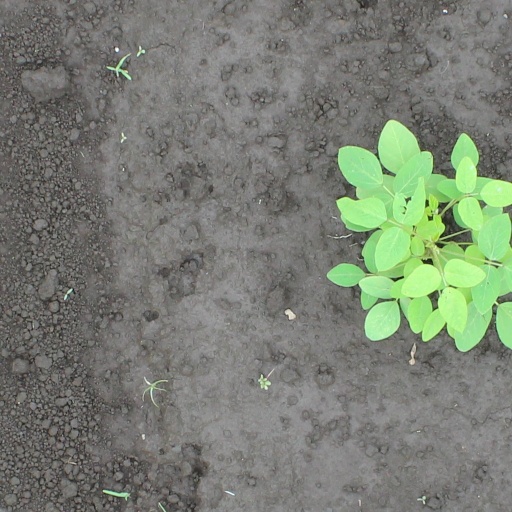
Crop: soybean